Aman Dangat

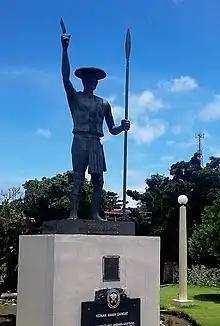

Aman Dangat, also known as "Kenan", was a prominent Mangpus from the town of Malakdang in Sabtang Island in Batanes, Philippines. He led a revolt against the Spaniards from 1785 to 1791.